David J. Lockwood

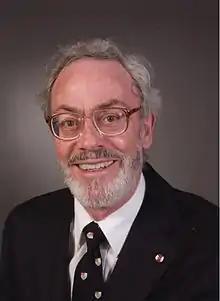

David J. Lockwood is a Canadian physicist and researcher emeritus at the National Research Council of Canada (NRC). He is also an adjunct professor at the University of Windsor in Windsor, Ontario, editor of the journal "Solid State Communications", editor of the Springer book series "Topics in Applied Physics", and secretary-treasurer of the Canadian Association of Physicists. Lockwood is a Fellow of the Royal Society of Canada, the American Physical Society, the Electrochemical Society, and the Institute of Physics.